Jadh Ganga

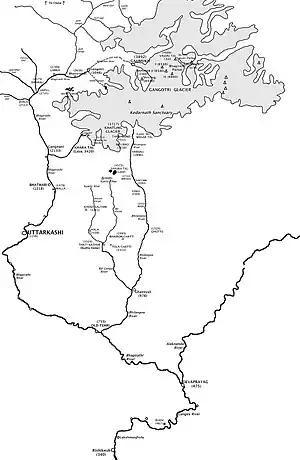
Jadh Ganga

Jadh Ganga, also called the Jahnavi River, is a tributary of the Bhagirathi River in the Uttarakhand state of India.